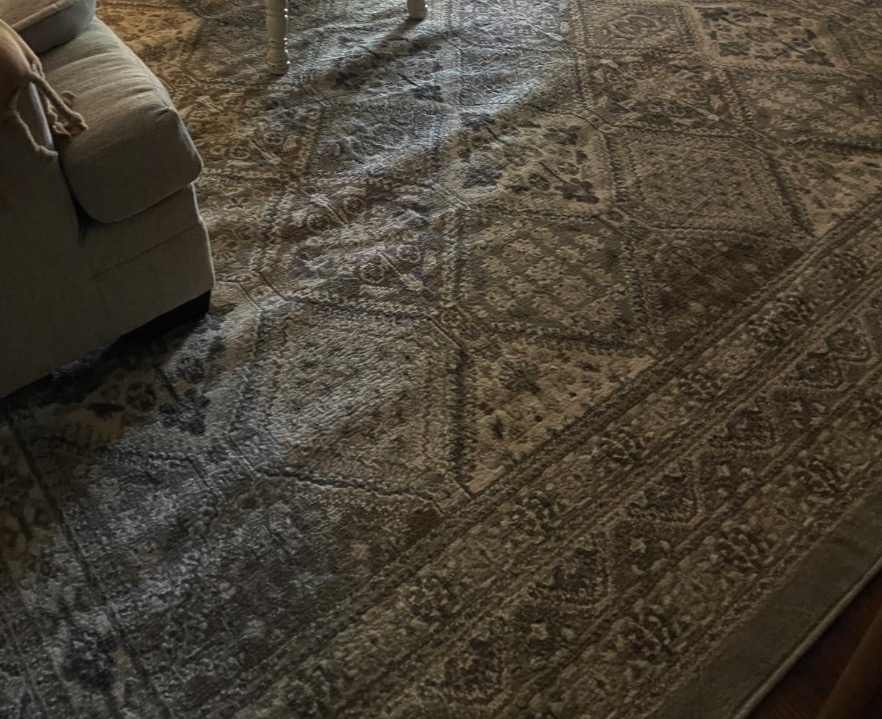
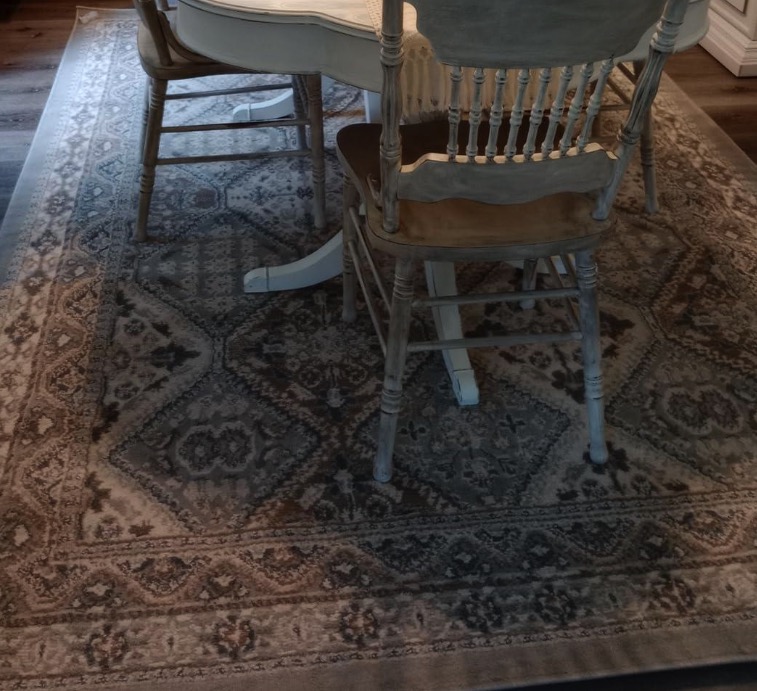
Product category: misc
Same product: yes